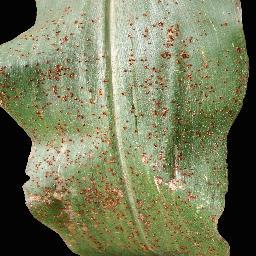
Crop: corn
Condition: (maize)_common_rust